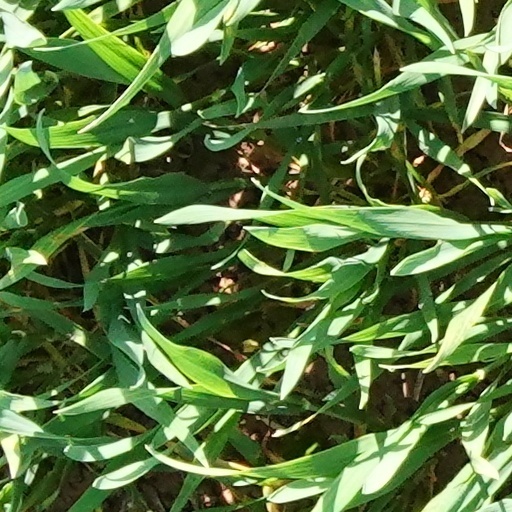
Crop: wheat